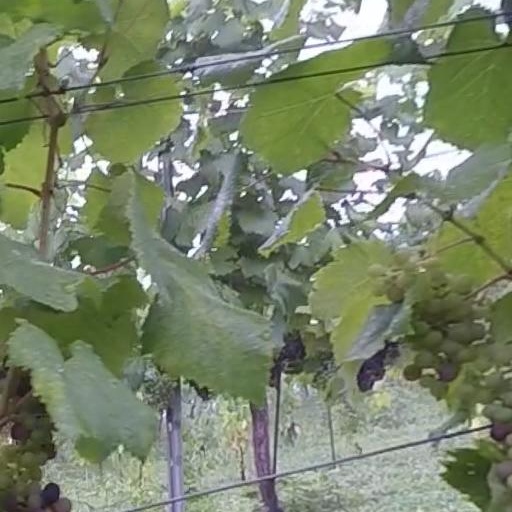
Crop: grape